Kirtlington

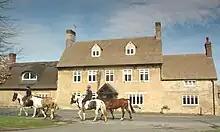
The Dashwood Hotel

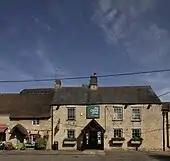
The Oxford Arms public house (centre and right), with Garden Cottage next door (left)

Kirtlington had two water mills on the River Cherwell. They are recorded in the Domesday Book of 1086, and in subsequent documents in about 1240, 1538 and 1689. All documents thereafter refer to only one mill in the parish. There was once a horse mill in the village.